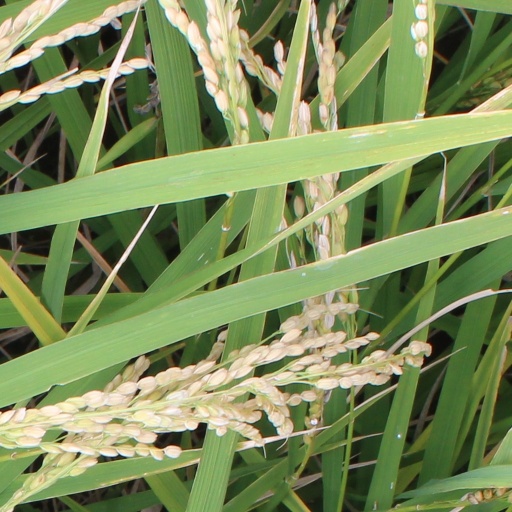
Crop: rice